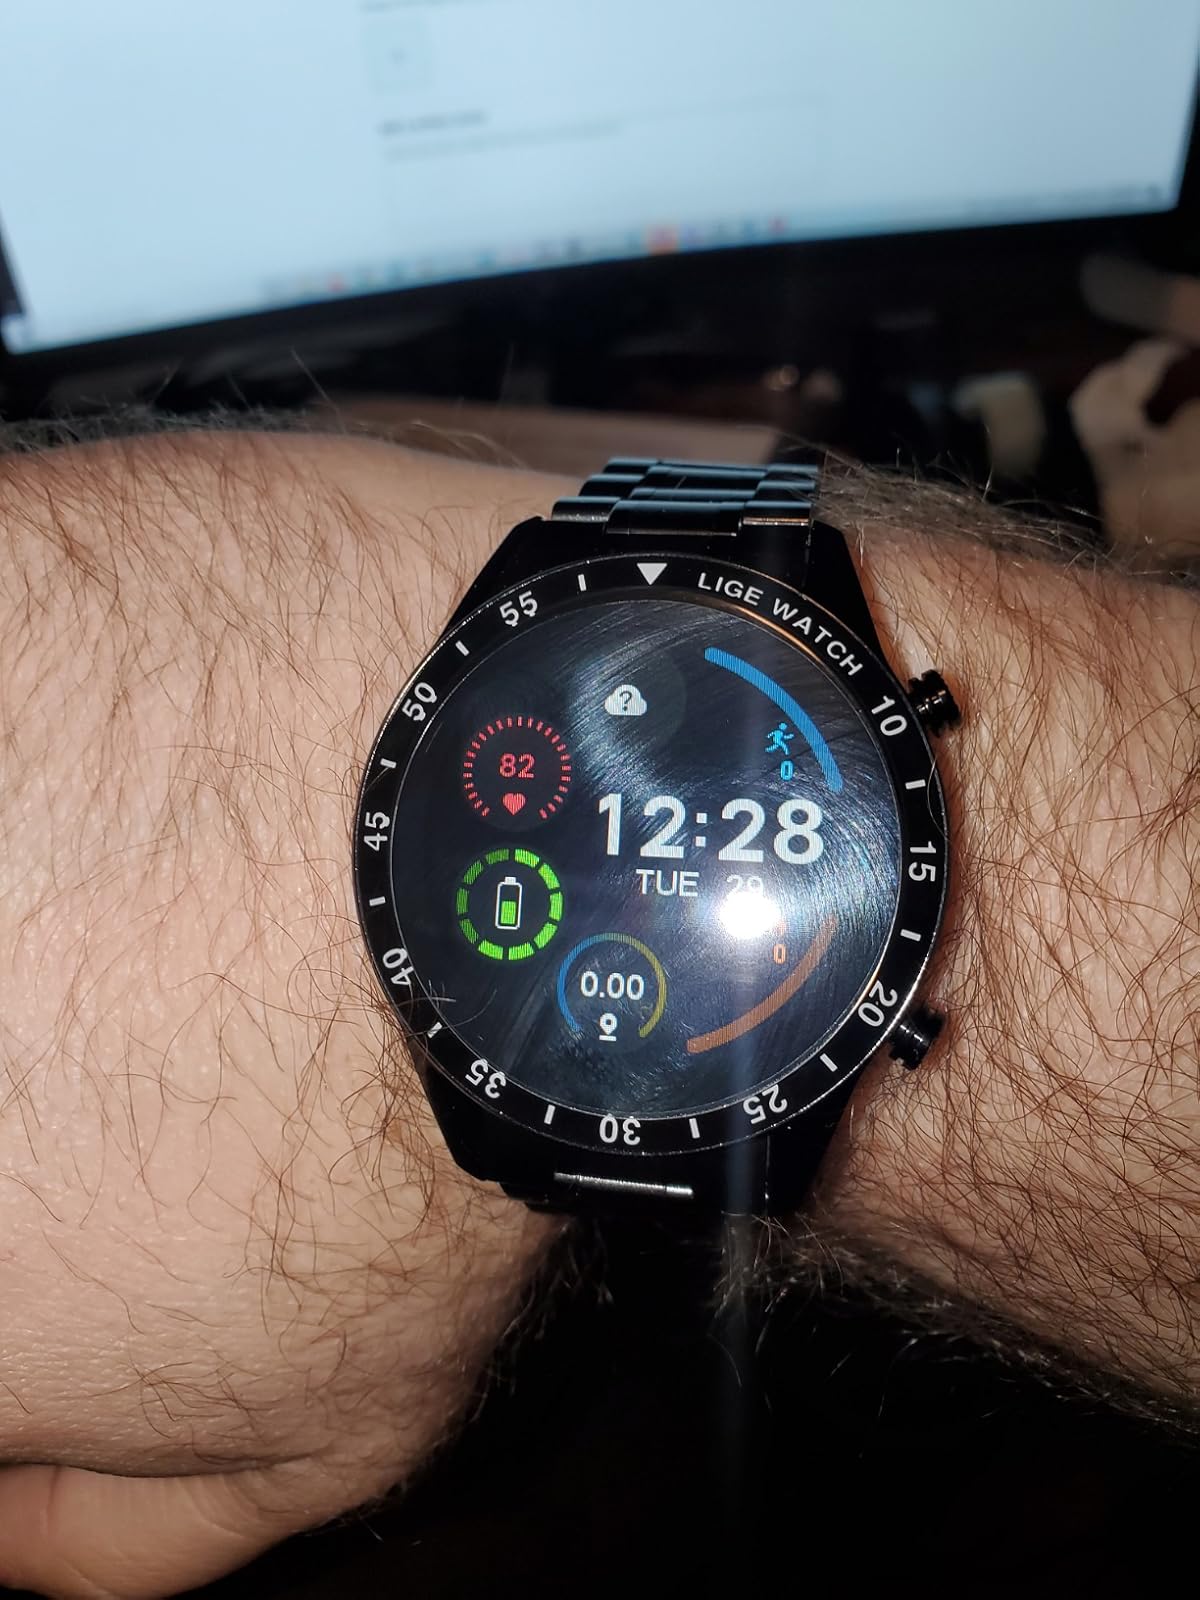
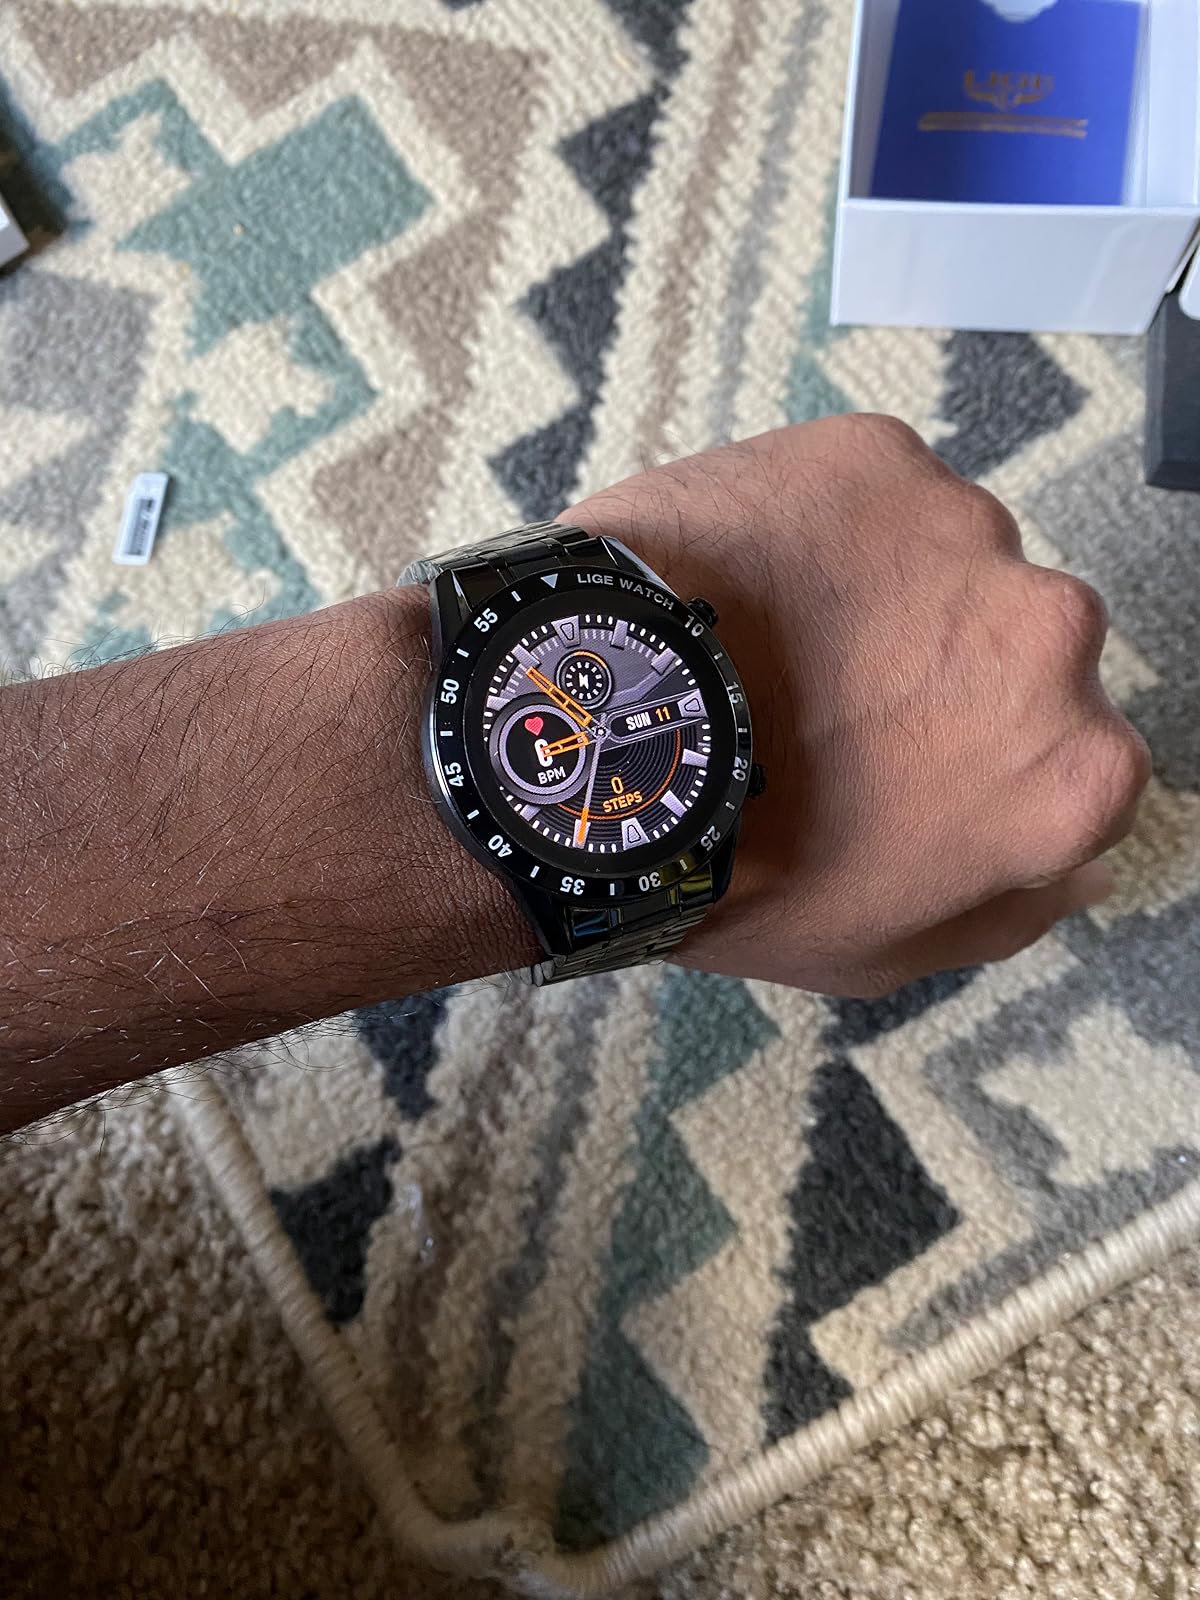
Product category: smartwatch
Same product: yes